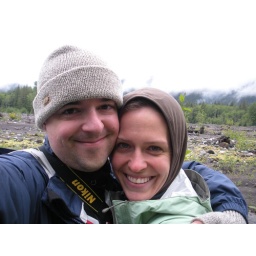
Hiking in the chilly morning air in the dry river bed of the Nisqually River.